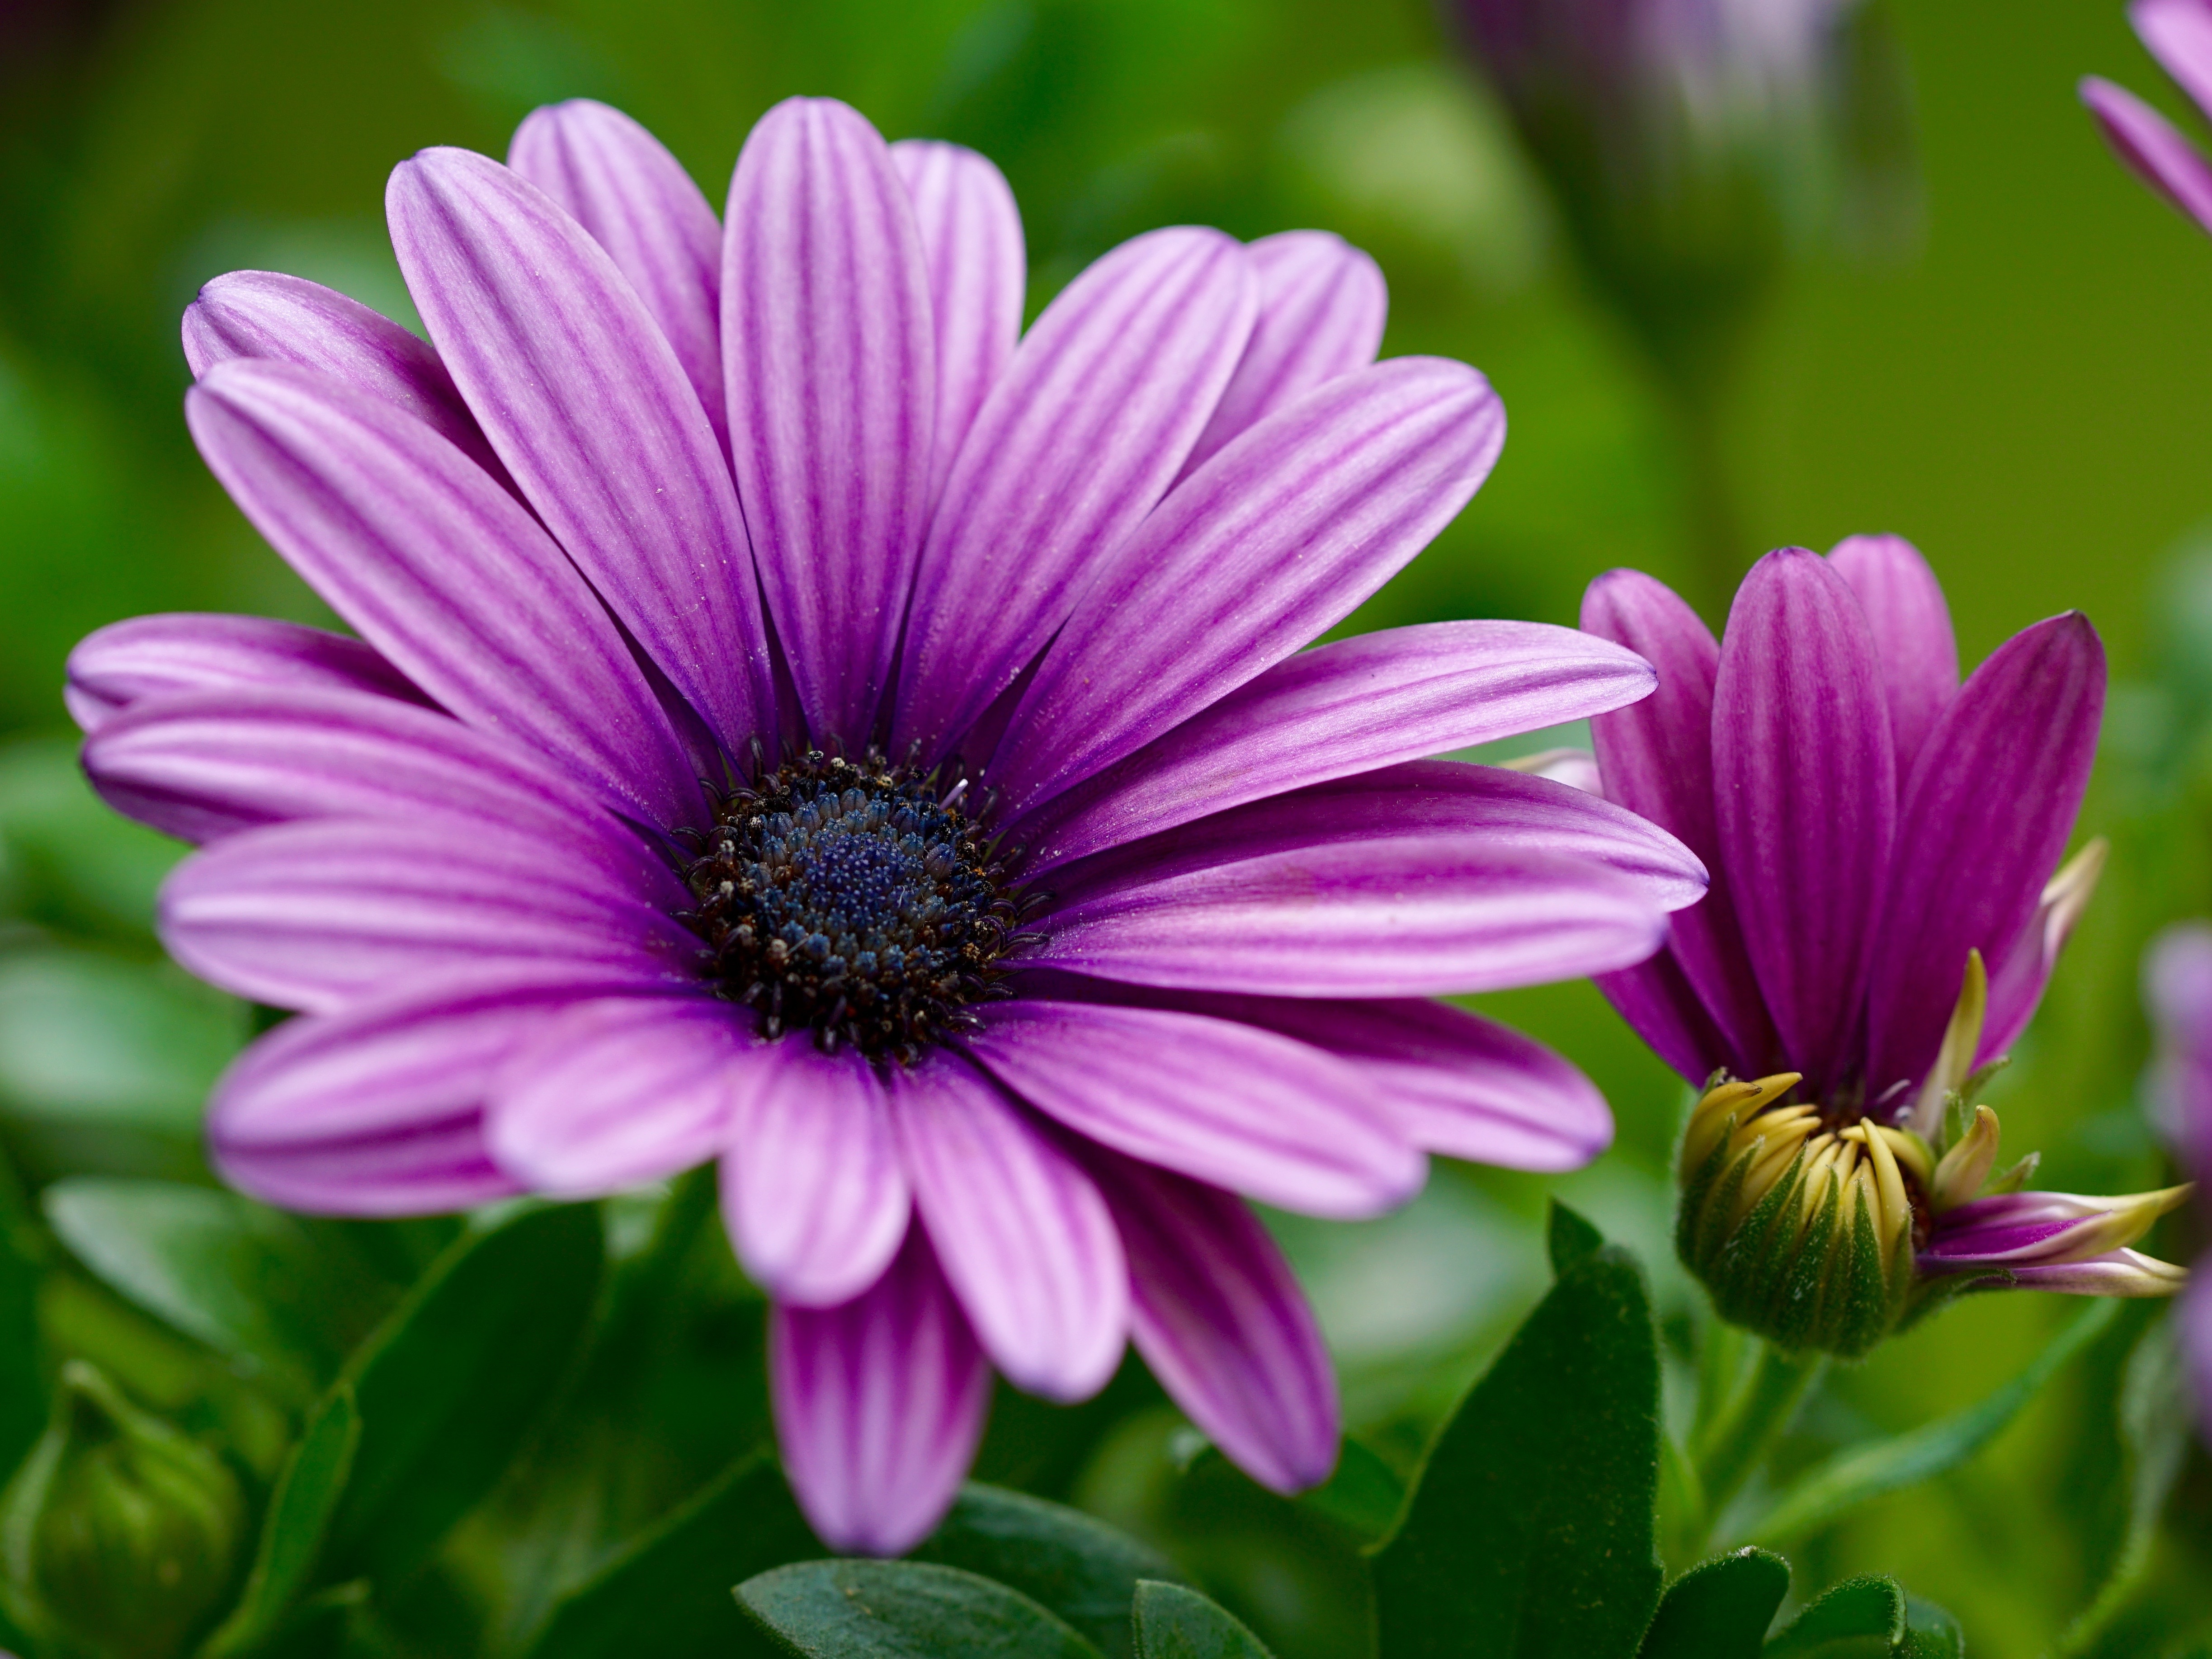
nature, blossom, plant, flower, petal, bloom, daisy, botany, flora, wildflower, close up, violet, aster, macro photography, flowering plant, daisy family, annual plant, land plant, garden cosmos